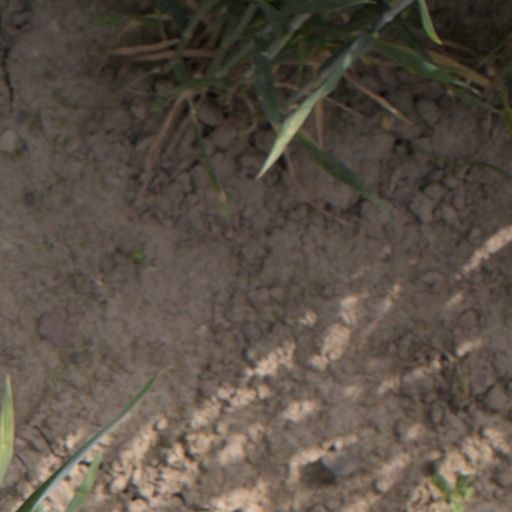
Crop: wheat